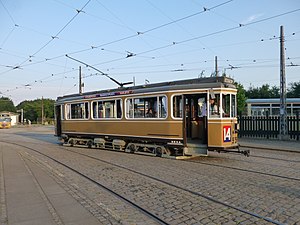
Sporvejsmuseet Skjoldenæsholms historie / 2003-2014: Flere sporvogne og busser / Omfattende restaureringer
NESA 929 blev ført tilbage til sit oprindelige udseende uden midterdør.
Sporvejsmuseet Skjoldenæsholms historie går fra stiftelsen af foreningen Sporvejshistorisk Selskab 8. februar 1965 over indvielsen af museet 26. maj 1978 og frem til i dag. Sporvejshistorisk Selskab blev stiftet på et tidspunkt, hvor sporvognene i København var ved at blive erstattet af busser. Man besluttede derfor at bevare nogle af de gamle sporvogne, mens tid var. Efterfølgende kom der også sporvogne fra Odense og Aarhus til samt busser og trolleybusser. Imens ledtes efter et sted til en museumssporvej, hvilket lykkedes da man fik kontakt med godset Skjoldenæsholm på Midtsjælland i 1972. Her blev der til at begynde med anlagt en remise og en metersporet strækning til sporvogne fra Aarhus.